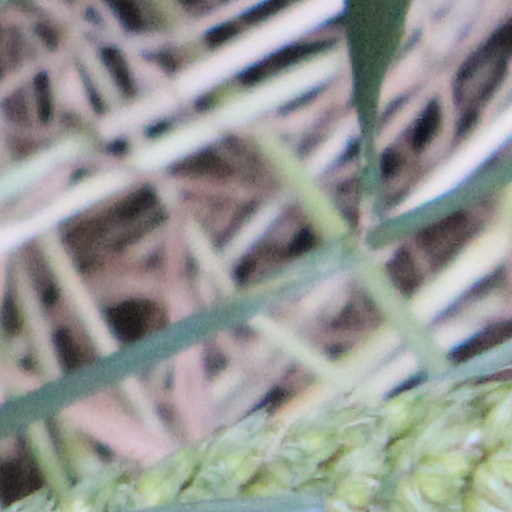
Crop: wheat